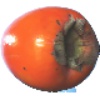
Label: kaki